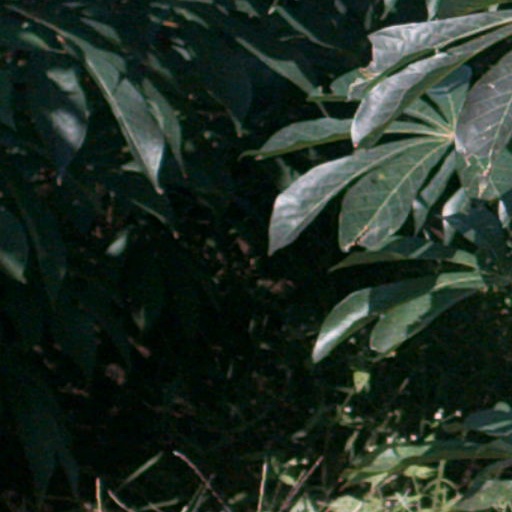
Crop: cassava